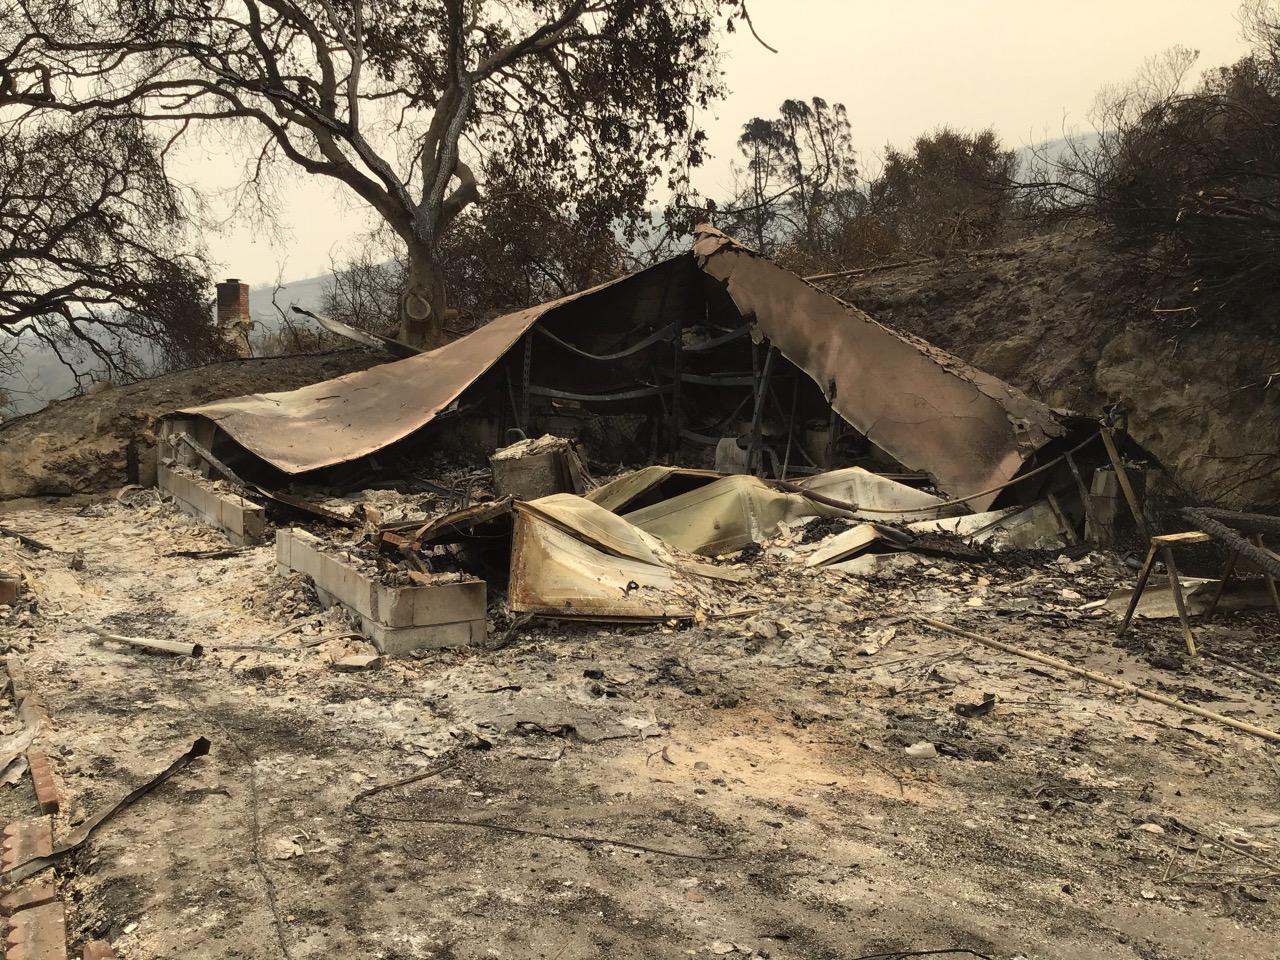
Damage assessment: destroyed